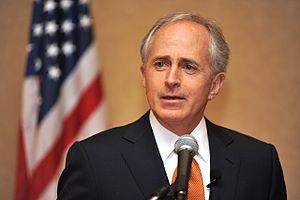
Robert Phillips Corker Jr., dit Bob Corker, né le 24 août 1952 à Orangeburg, est un homme d'affaires et homme politique américain. Membre du Parti républicain, il est maire de Chattanooga de 2001 à 2005 et sénateur du Tennessee au Congrès des États-Unis de 2007 à 2019.